Nicktoons Winners Cup Racing

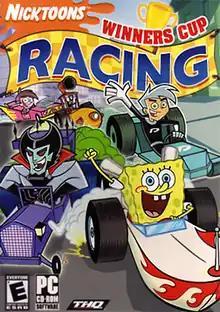
The cover art for the released CD-ROM version of the game

Nicktoons Winners Cup Racing is an racing game developed by American studio Pronto Games, Inc. and published by ValuSoft, with THQ. It was released on February 15, 2006, in the United States, exclusively for the Microsoft Windows operating system. It is the second racing game released in the Nicktoons series, succeeding Nicktoons Racing and preceding Nicktoons Nitro, and features characters from "SpongeBob SquarePants", "The Adventures of Jimmy Neutron, Boy Genius", "Danny Phantom", and "The Fairly OddParents".